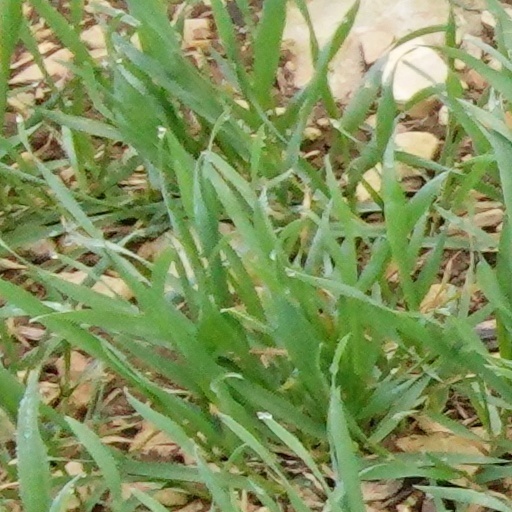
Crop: wheat